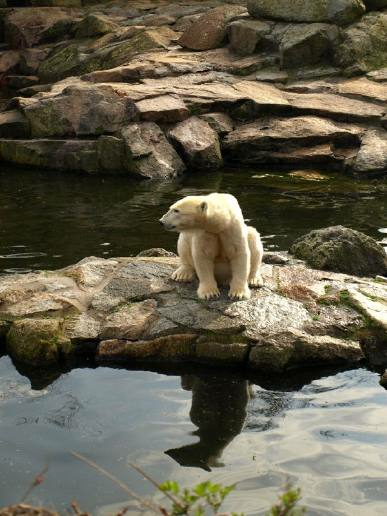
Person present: No